Edwin Wilfrid Stanyforth

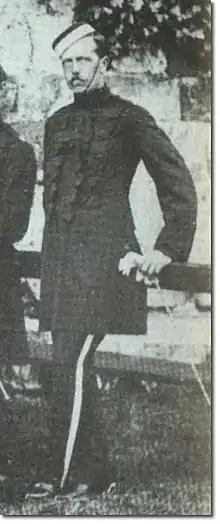
Edwin Wilfred Stanyforth in 1893

Lieutenant-Colonel Edwin Wilfrid Stanyforth CB TD DL JP (born Greenwood; 28 June 1861 – 28 January 1939) was a Yorkshire land owner, magistrate and British Army Territorial officer who commanded the Yorkshire Hussars during World War I. He was appointed Companion of the Order of the Bath (CB) in the 1924 Birthday Honours for services to agriculture.